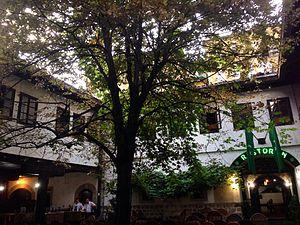
Baščaršija est une čaršija, c'est-à-dire un quartier typiquement ottoman, situé en Bosnie-Herzégovine sur le territoire de la Ville de Sarajevo. Cet ensemble urbanistique, qui remonte au XVIᵉ siècle, est inscrit sur la liste des monuments nationaux de Bosnie-Herzégovine.